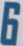
Number: 6